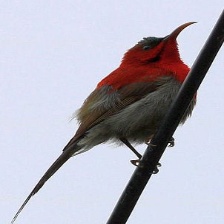
Species: CRIMSON SUNBIRD
Scientific name: AETHOPYGA SIPARAJA